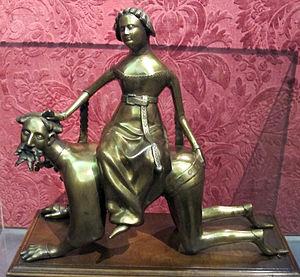
Le pouvoir des femmes est un topos littéraire et artistique fréquemment traité pendant le Moyen Âge et la Renaissance, consistant en une inversion de la hiérarchie sexuelle, à visée morale et humoristique, montrant des hommes traditionnellement représentés comme héroïques ou sages dominés par des femmes. L'universitaire américaine Susan L. Smith le définit comme « la représentation conjointe d'au moins deux figures célèbres de la Bible, de l'histoire antique ou du roman de chevalerie, pour mettre en évidence un ensemble de thèmes corrélés incluant les artifices des femmes, le pouvoir de l'amour, et les épreuves du mariage ». Elle y voit davantage qu'une manifestation pure et simple d'antiféminisme médiéval : il s'agit aussi d'un moyen d'expression d'« idées divergentes au sujet des rôles de genre ».